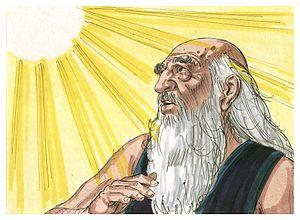
Illustration biblique du livre de la Genèse chapitre 22 עברית: 22 האיור המקראי של change me! פרק हिन्दी: {{{hi}}} अध्याय change me! की पुस्तक की बाइबिल चित्रण Bahasa Indonesia: Ilustrasi Alkitab dari Kitab Kejadian pasal 22 Italiano: Illustrazione biblica del libro della change me! Capitolo 22 日本語: change me!22章の本の聖書の実例 Jawa: Ilustrasi Alkitab saking Kitab Purwaning Dumadi pasal 22 한국어: change me! 22 장 장부의 성경 그림 Bahasa Melayu: Ilustrasi Alkitab dari Kitab Kejadian pasal 22